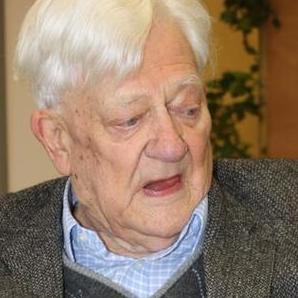
Age: 87